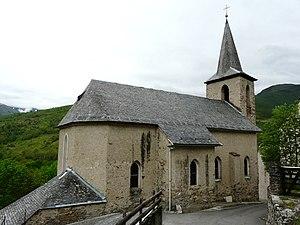
L'église de Portet-de-Luchon, Haute-Garonne, France.
Portet-de-Luchon est une commune française située dans le département de la Haute-Garonne en région Occitanie.
La liste des églises de la Haute-Garonne recense de manière exhaustive les églises situées dans le département français de la Haute-Garonne.